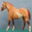
Label: horse